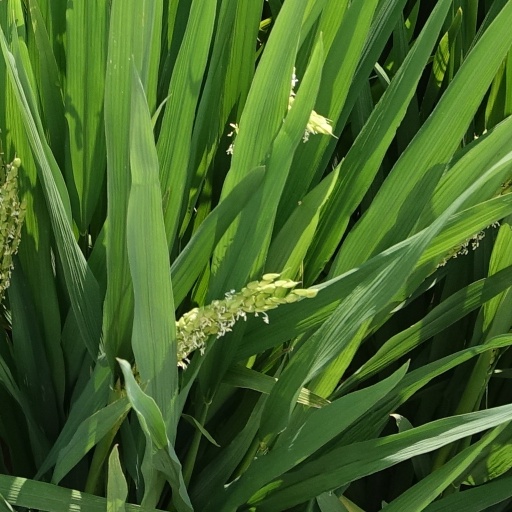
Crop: rice